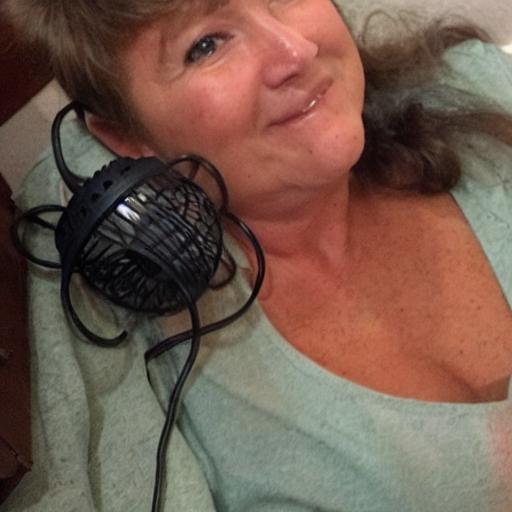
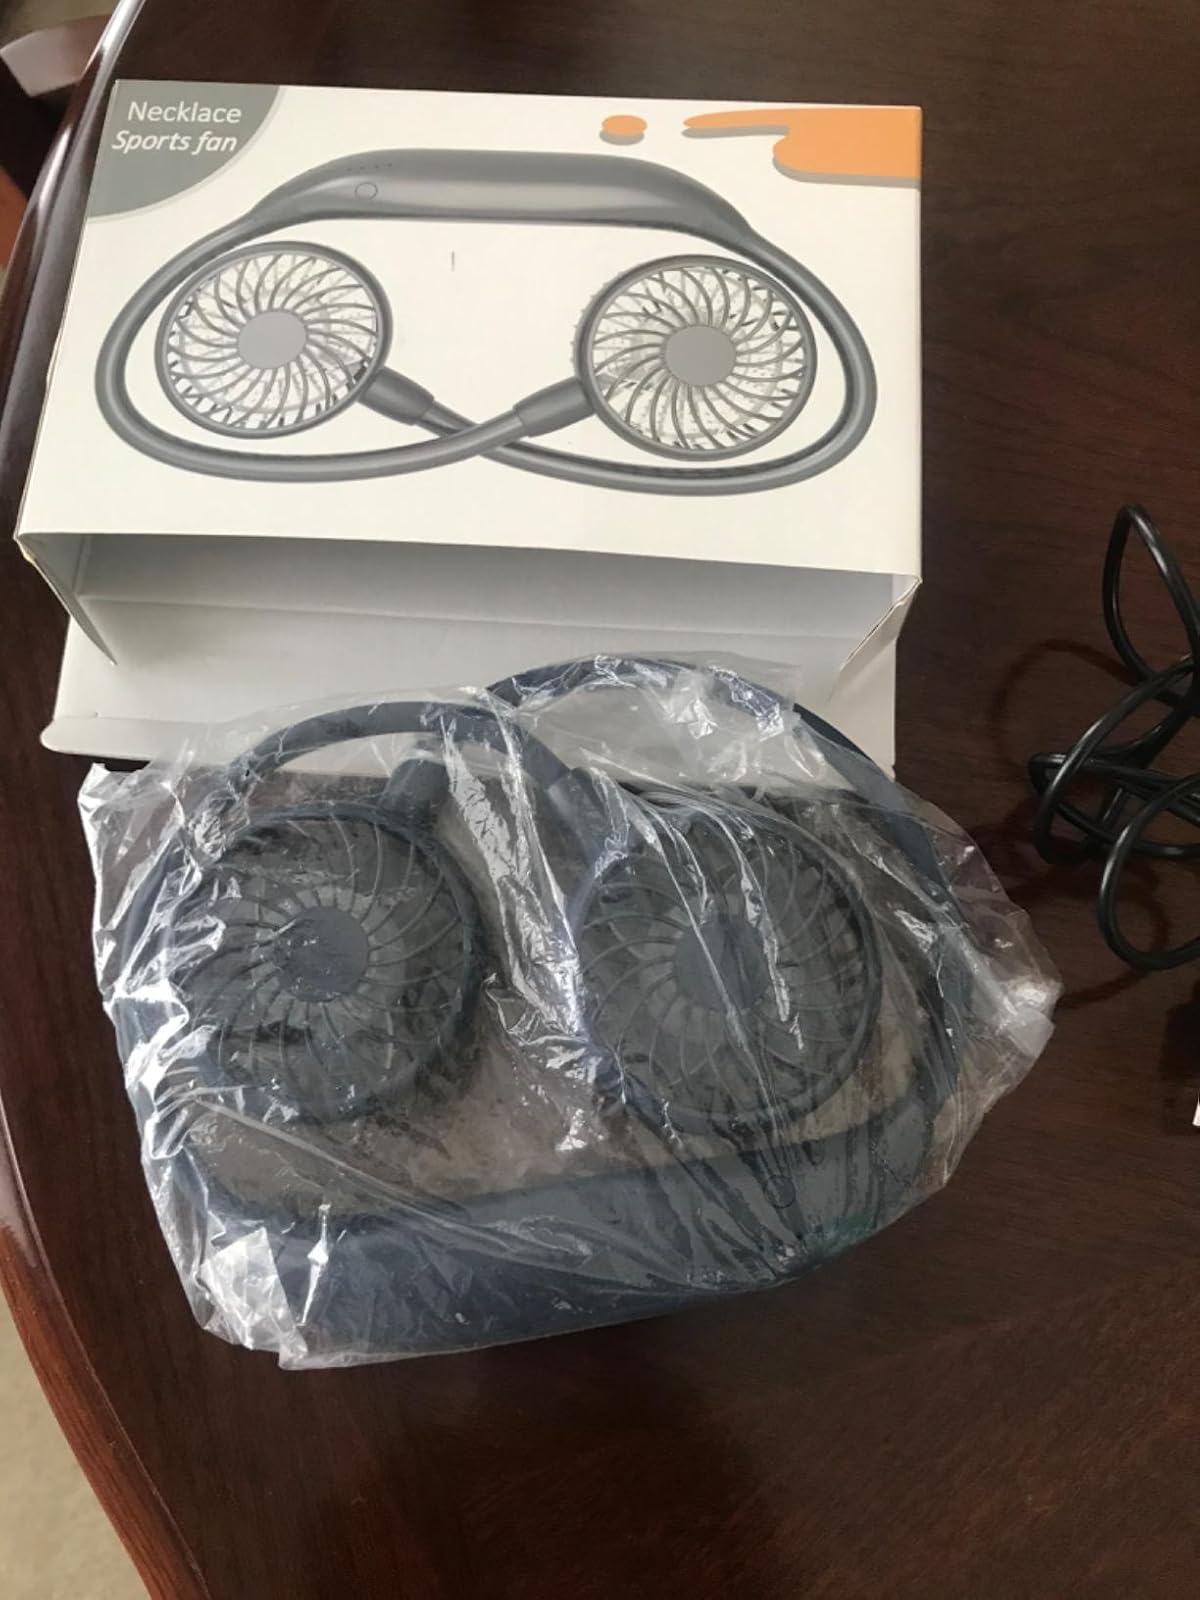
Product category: fan
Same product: no